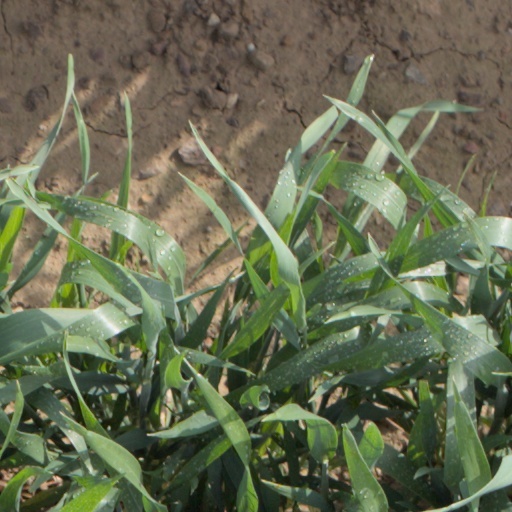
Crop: wheat